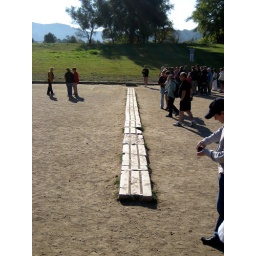
Tourists can practice their own chariots of fire moment running in the field and crossing the finish line.